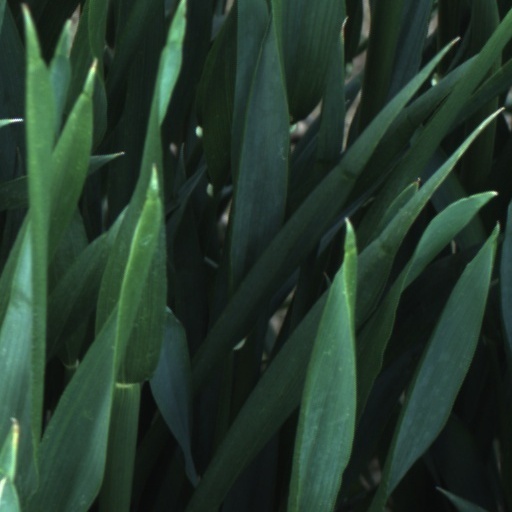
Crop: wheat